Portuguesa (state)

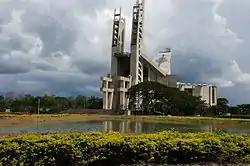
Catholic Shrine of Our Lady of Coromoto, patroness of Venezuela

The National Shrine of Our Lady of Coromoto or more formally Minor Basilica National Shrine of Our Lady of Coromoto is located 25 kilometers from the city of Guanare, Portuguesa, The Sanctuary is built on the place where Catholics believe that the second appearance of the Virgin Mary to the Coromoto Indian occurred.